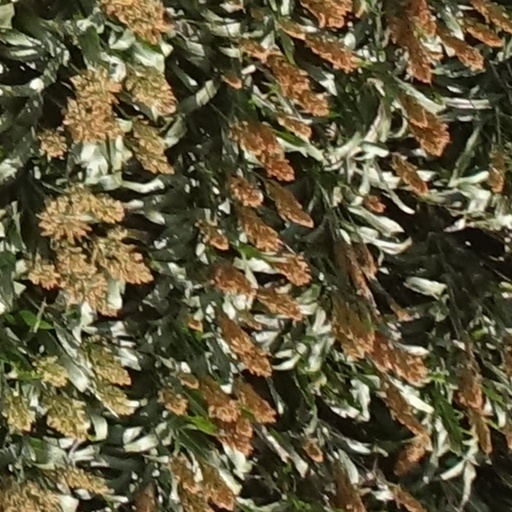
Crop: sorghum